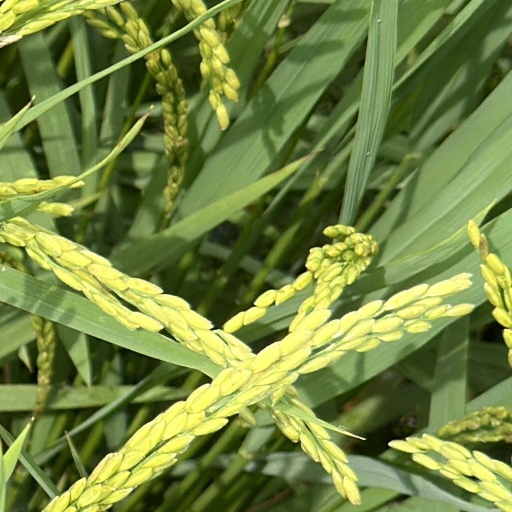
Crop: rice